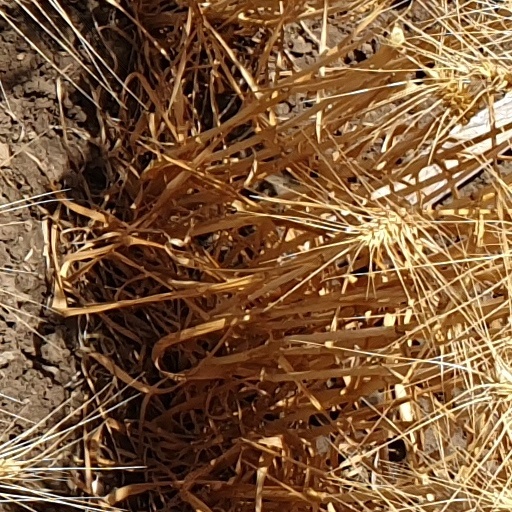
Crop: wheat